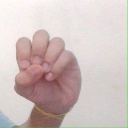
अक्षर: उ